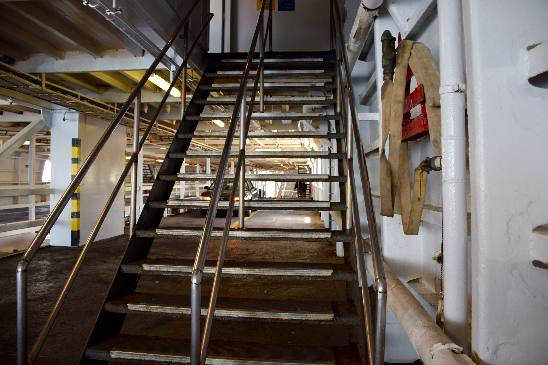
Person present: No